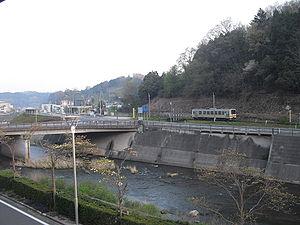
Le fleuve Hii est un cours d'eau qui traverse les préfectures de Shimane et Tottori, au Japon.